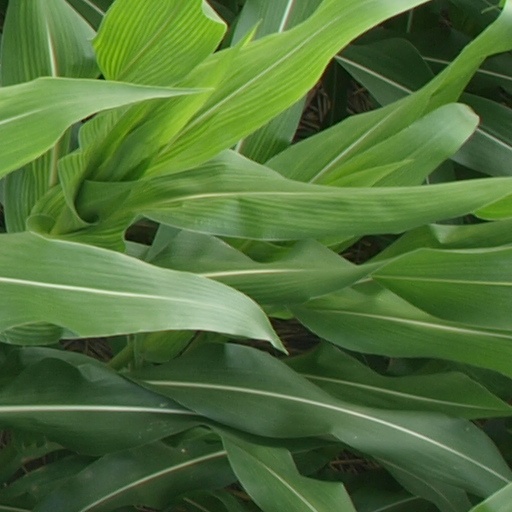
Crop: maize; corn